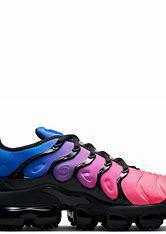
Brand: Nike
Model: Air Vapormax Plus